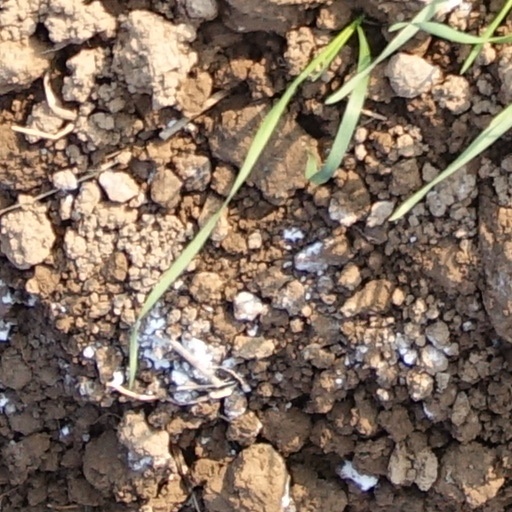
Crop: wheat